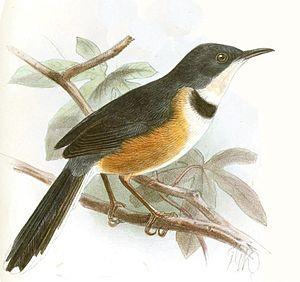
Oreolais est un genre de passereaux de la famille des Cisticolidae. Ces espèces se rencontrent à l'état naturel en Afrique centrale et de l'Est.